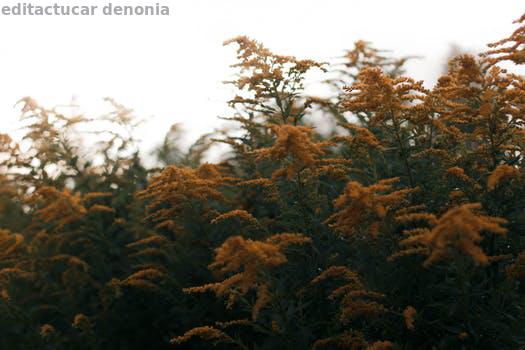
Label: Watermark